Muhammad Ali: His Life and Times

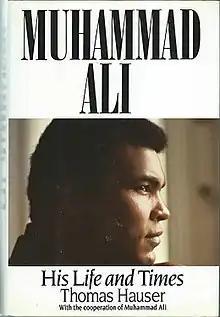
First edition

Muhammad Ali: His Life and Times is a biography of the boxer Muhammad Ali, written in 1991 by Thomas Hauser. It won the William Hill Sports Book of the Year award in that year.